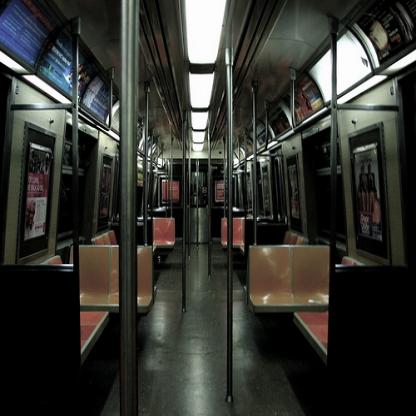
Scene: Indoor